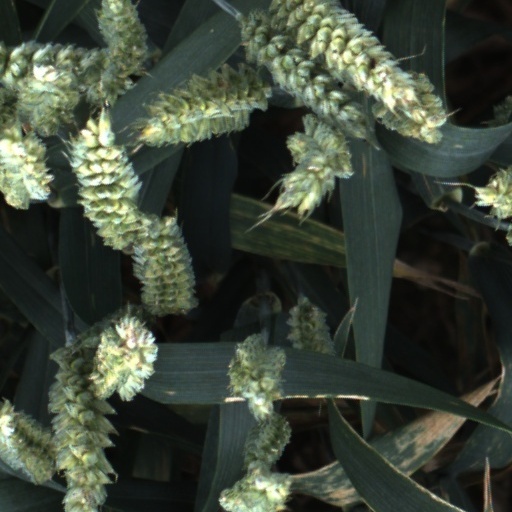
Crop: wheat